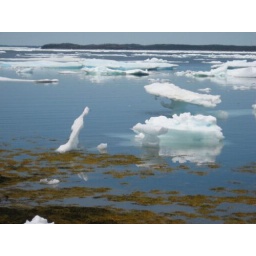
See the lady in white as she glides across the water with her white train behind her.